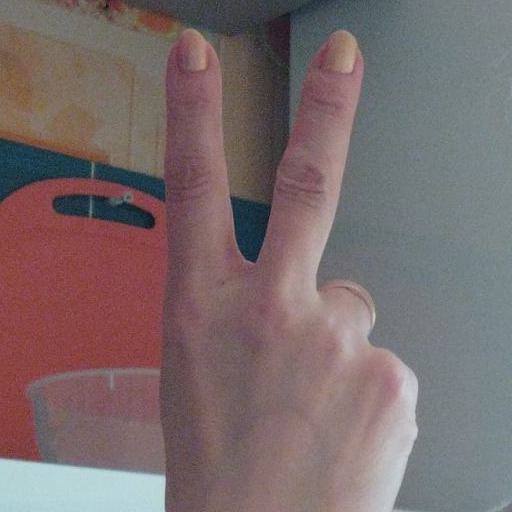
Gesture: peace_inverted